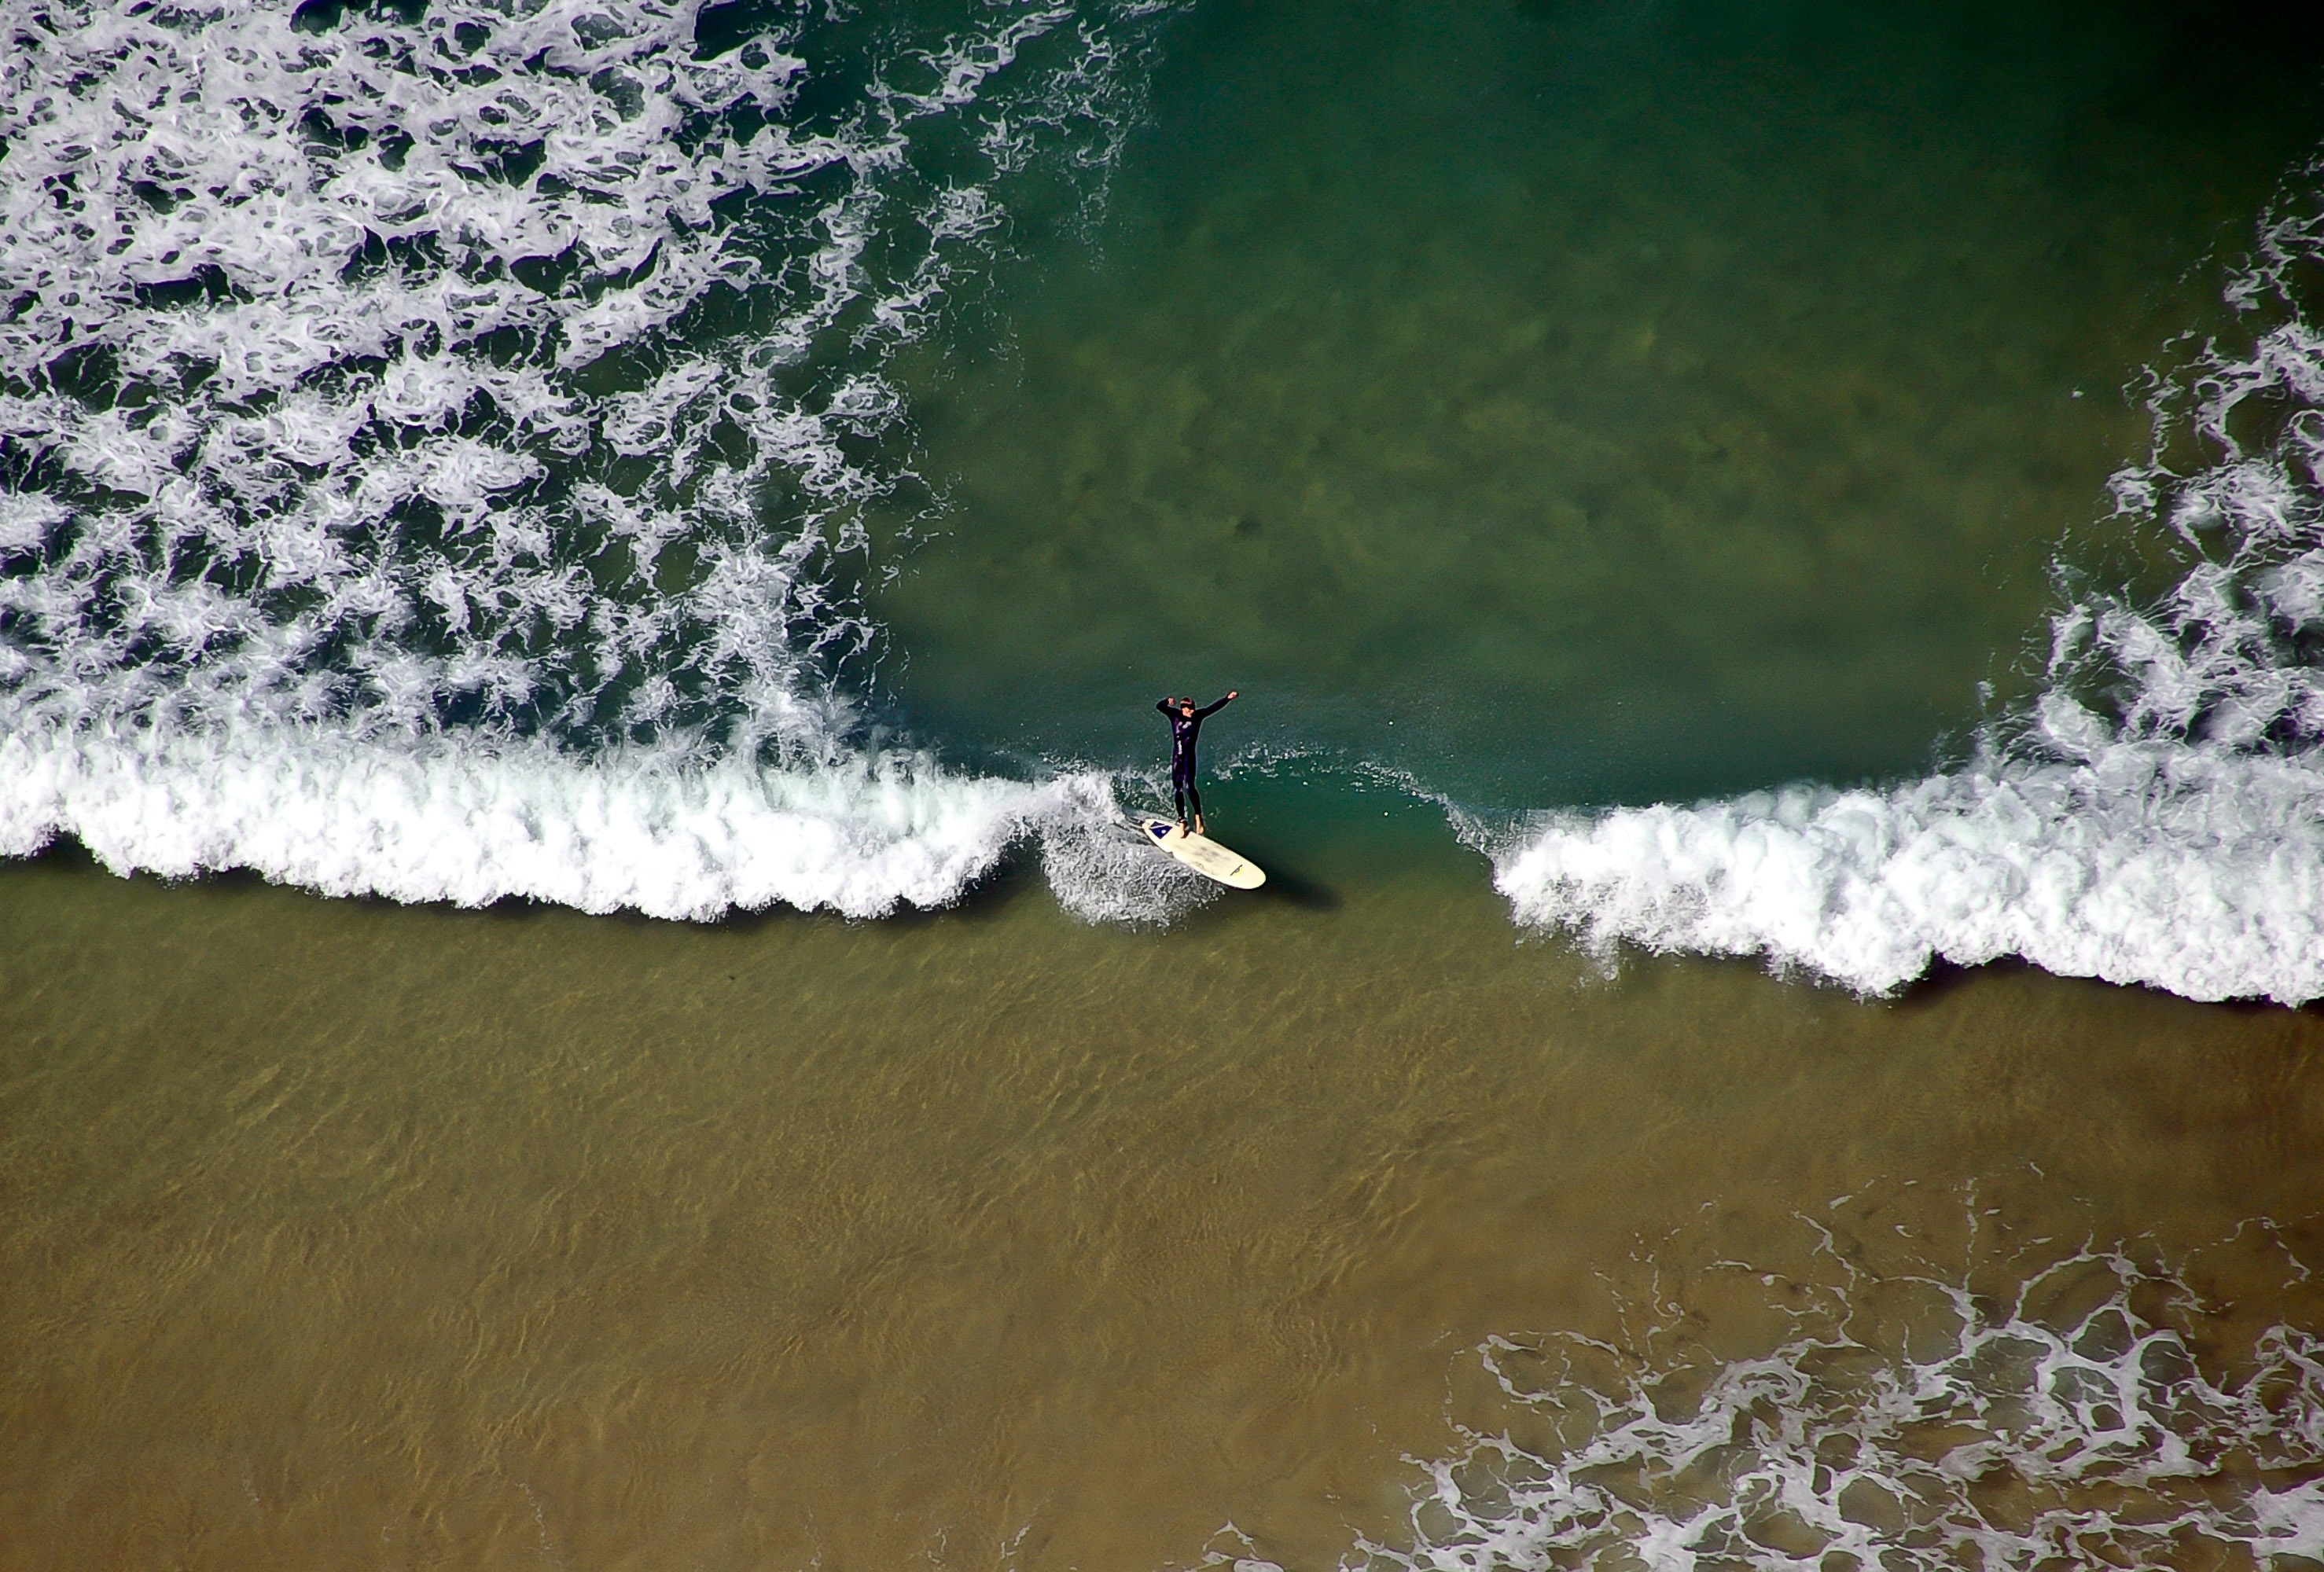
man, beach, sea, water, sand, snow, board, white, sport, wave, flower, surfer, surf, weather, activity, australia, breaker, gold coast, surfers paradise